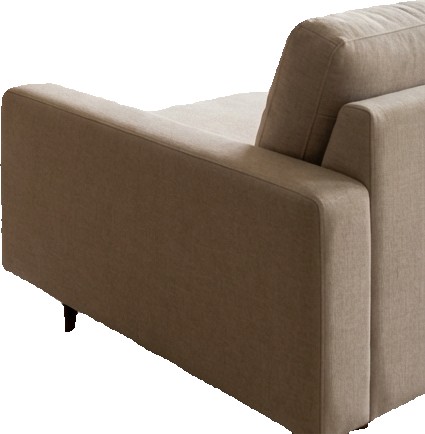
Surface category: sofa